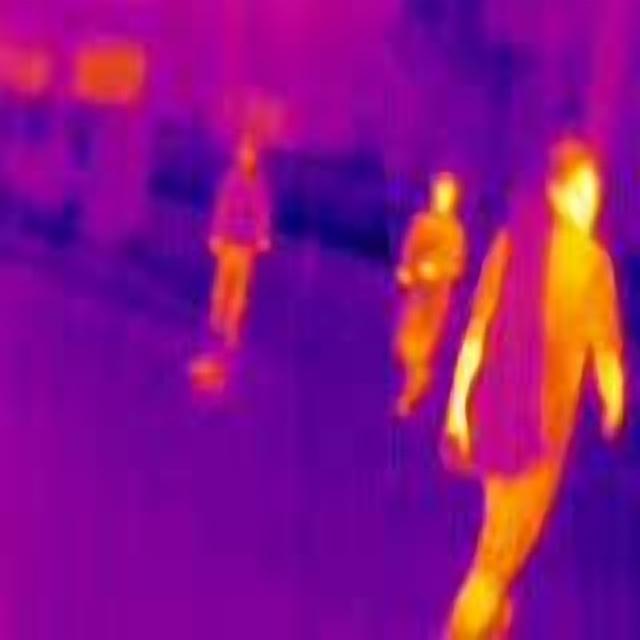
Detected objects:
label: person
label: person
label: person